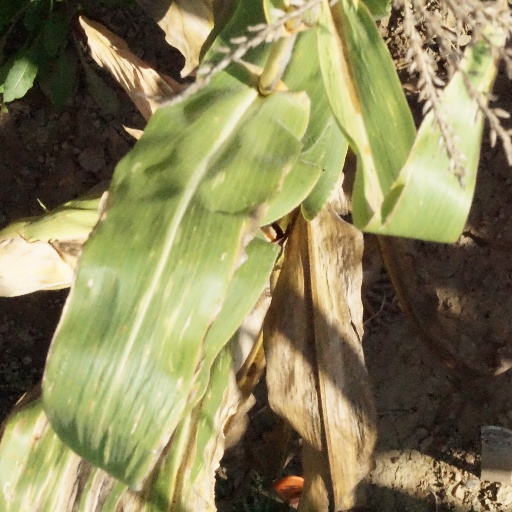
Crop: maize; corn